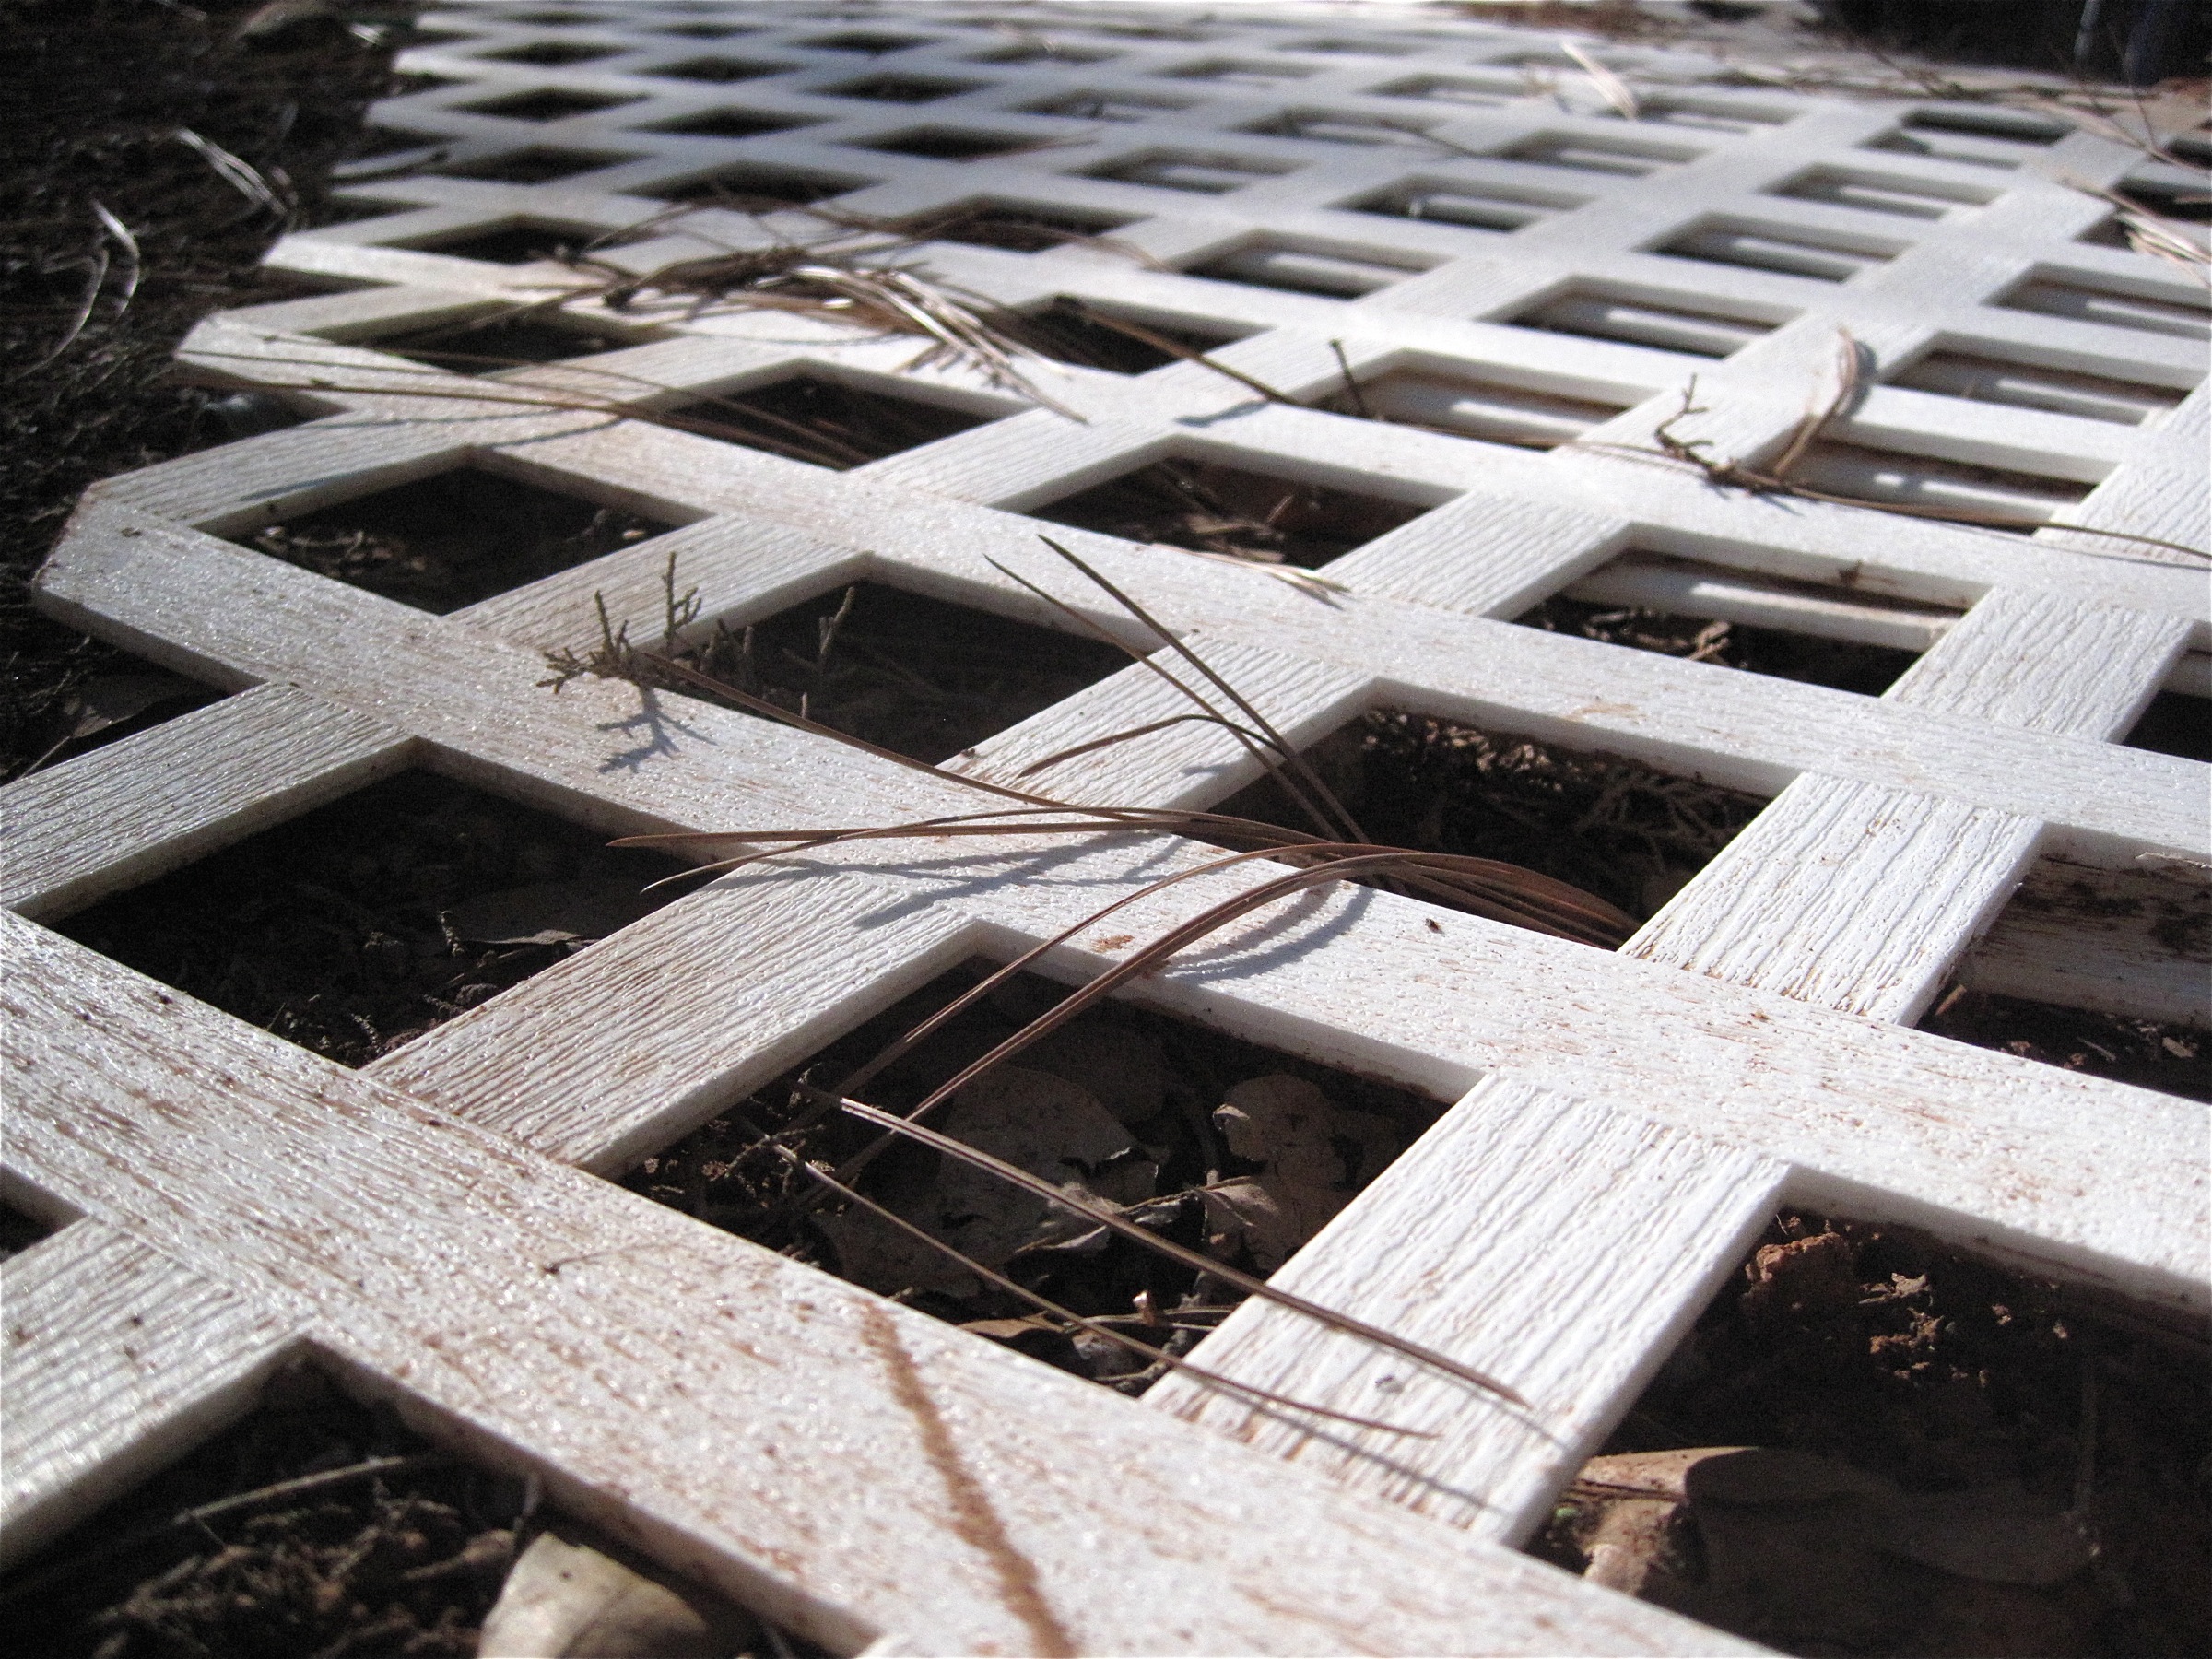
wood, floor, material, art, design, symmetry, iron, inmybackyard, flooring